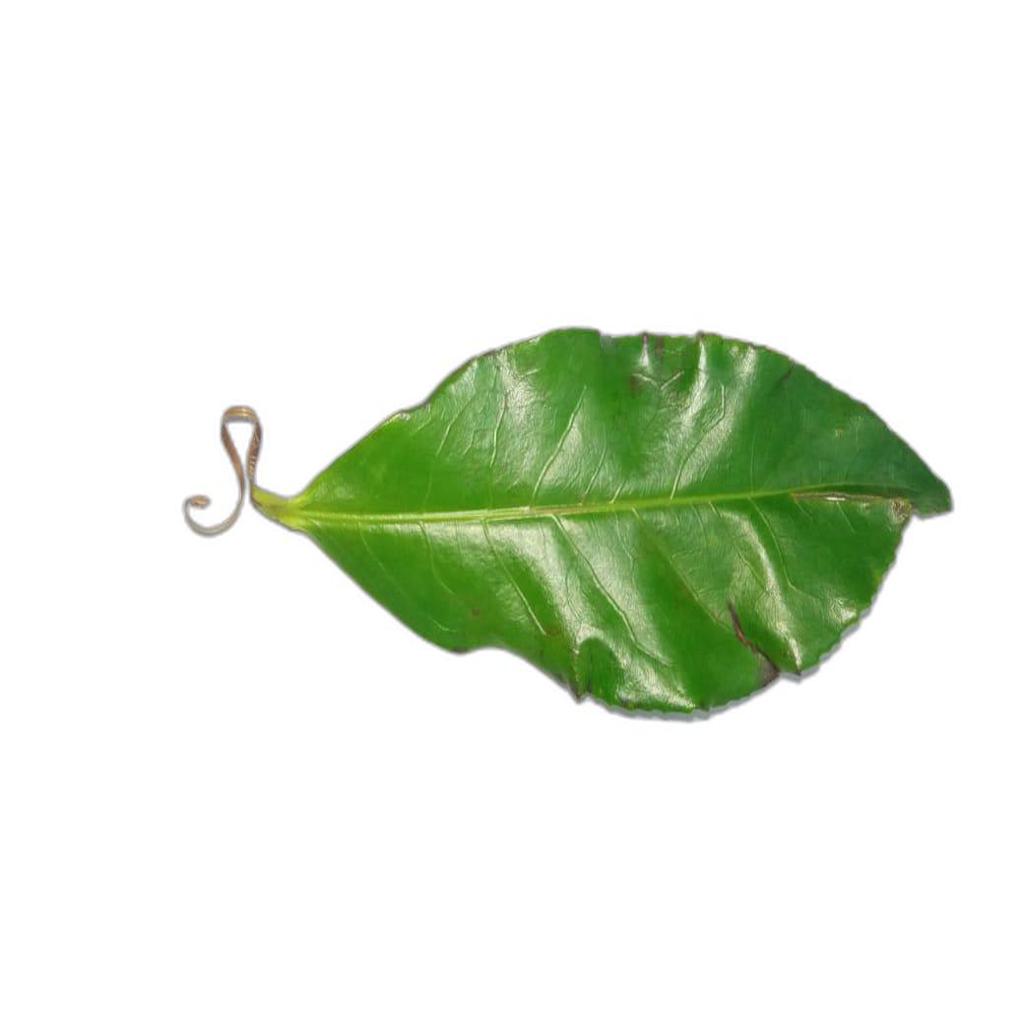
Label: Healthy